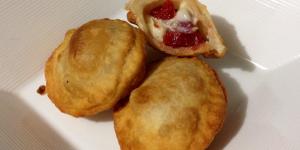
pastelitos fritos de membrillo